History of Hinduism

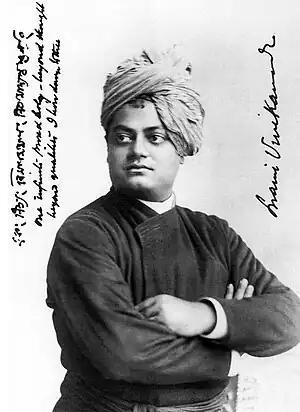
Swami Vivekananda was a key figure in introducing Vedanta and Yoga in the Western world, raising interfaith awareness and making Hinduism a world religion.

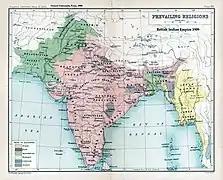
1909 Prevailing Religions, map of British Indian Empire, 1909, showing the prevailing majority religions of the population for different districts

The Vijayanagara Emperors were tolerant of all religions and sects, as writings by foreign visitors show. The kings used titles such as "Gobrahamana Pratipalanacharya" (literally, "protector of cows and Brahmins") and "Hindurayasuratrana" (lit. "upholder of Hindu faith") that testified to their intention of protecting Hinduism and yet were at the same time staunchly Islamicate in their court ceremonials and dress. The empire's founders, Harihara I and Bukka Raya I, were devout Shaivas (worshippers of Shiva), but made grants to the Vaishnava order of Sringeri with Vidyaranya as their patron saint, and designated "Varaha" (the boar, an avatar of Vishnu) as their emblem. Over one-fourth of the archaeological dig found an "Islamic Quarter" not far from the "Royal Quarter". Nobles from Central Asia's Timurid kingdoms also came to Vijayanagara. The later Saluva and Tuluva kings were Vaishnava by faith, but worshipped at the feet of Virupaksha (Shiva) at Hampi as well as Venkateswara (Vishnu) at Tirupati. A Sanskrit work, "Jambavati Kalyanam" by King Krishnadevaraya, called Virupaksha "Karnata Rajya Raksha Mani" ("protective jewel of Karnata Empire"). The kings patronised the saints of the dvaita order (philosophy of dualism) of Madhvacharya at Udupi.